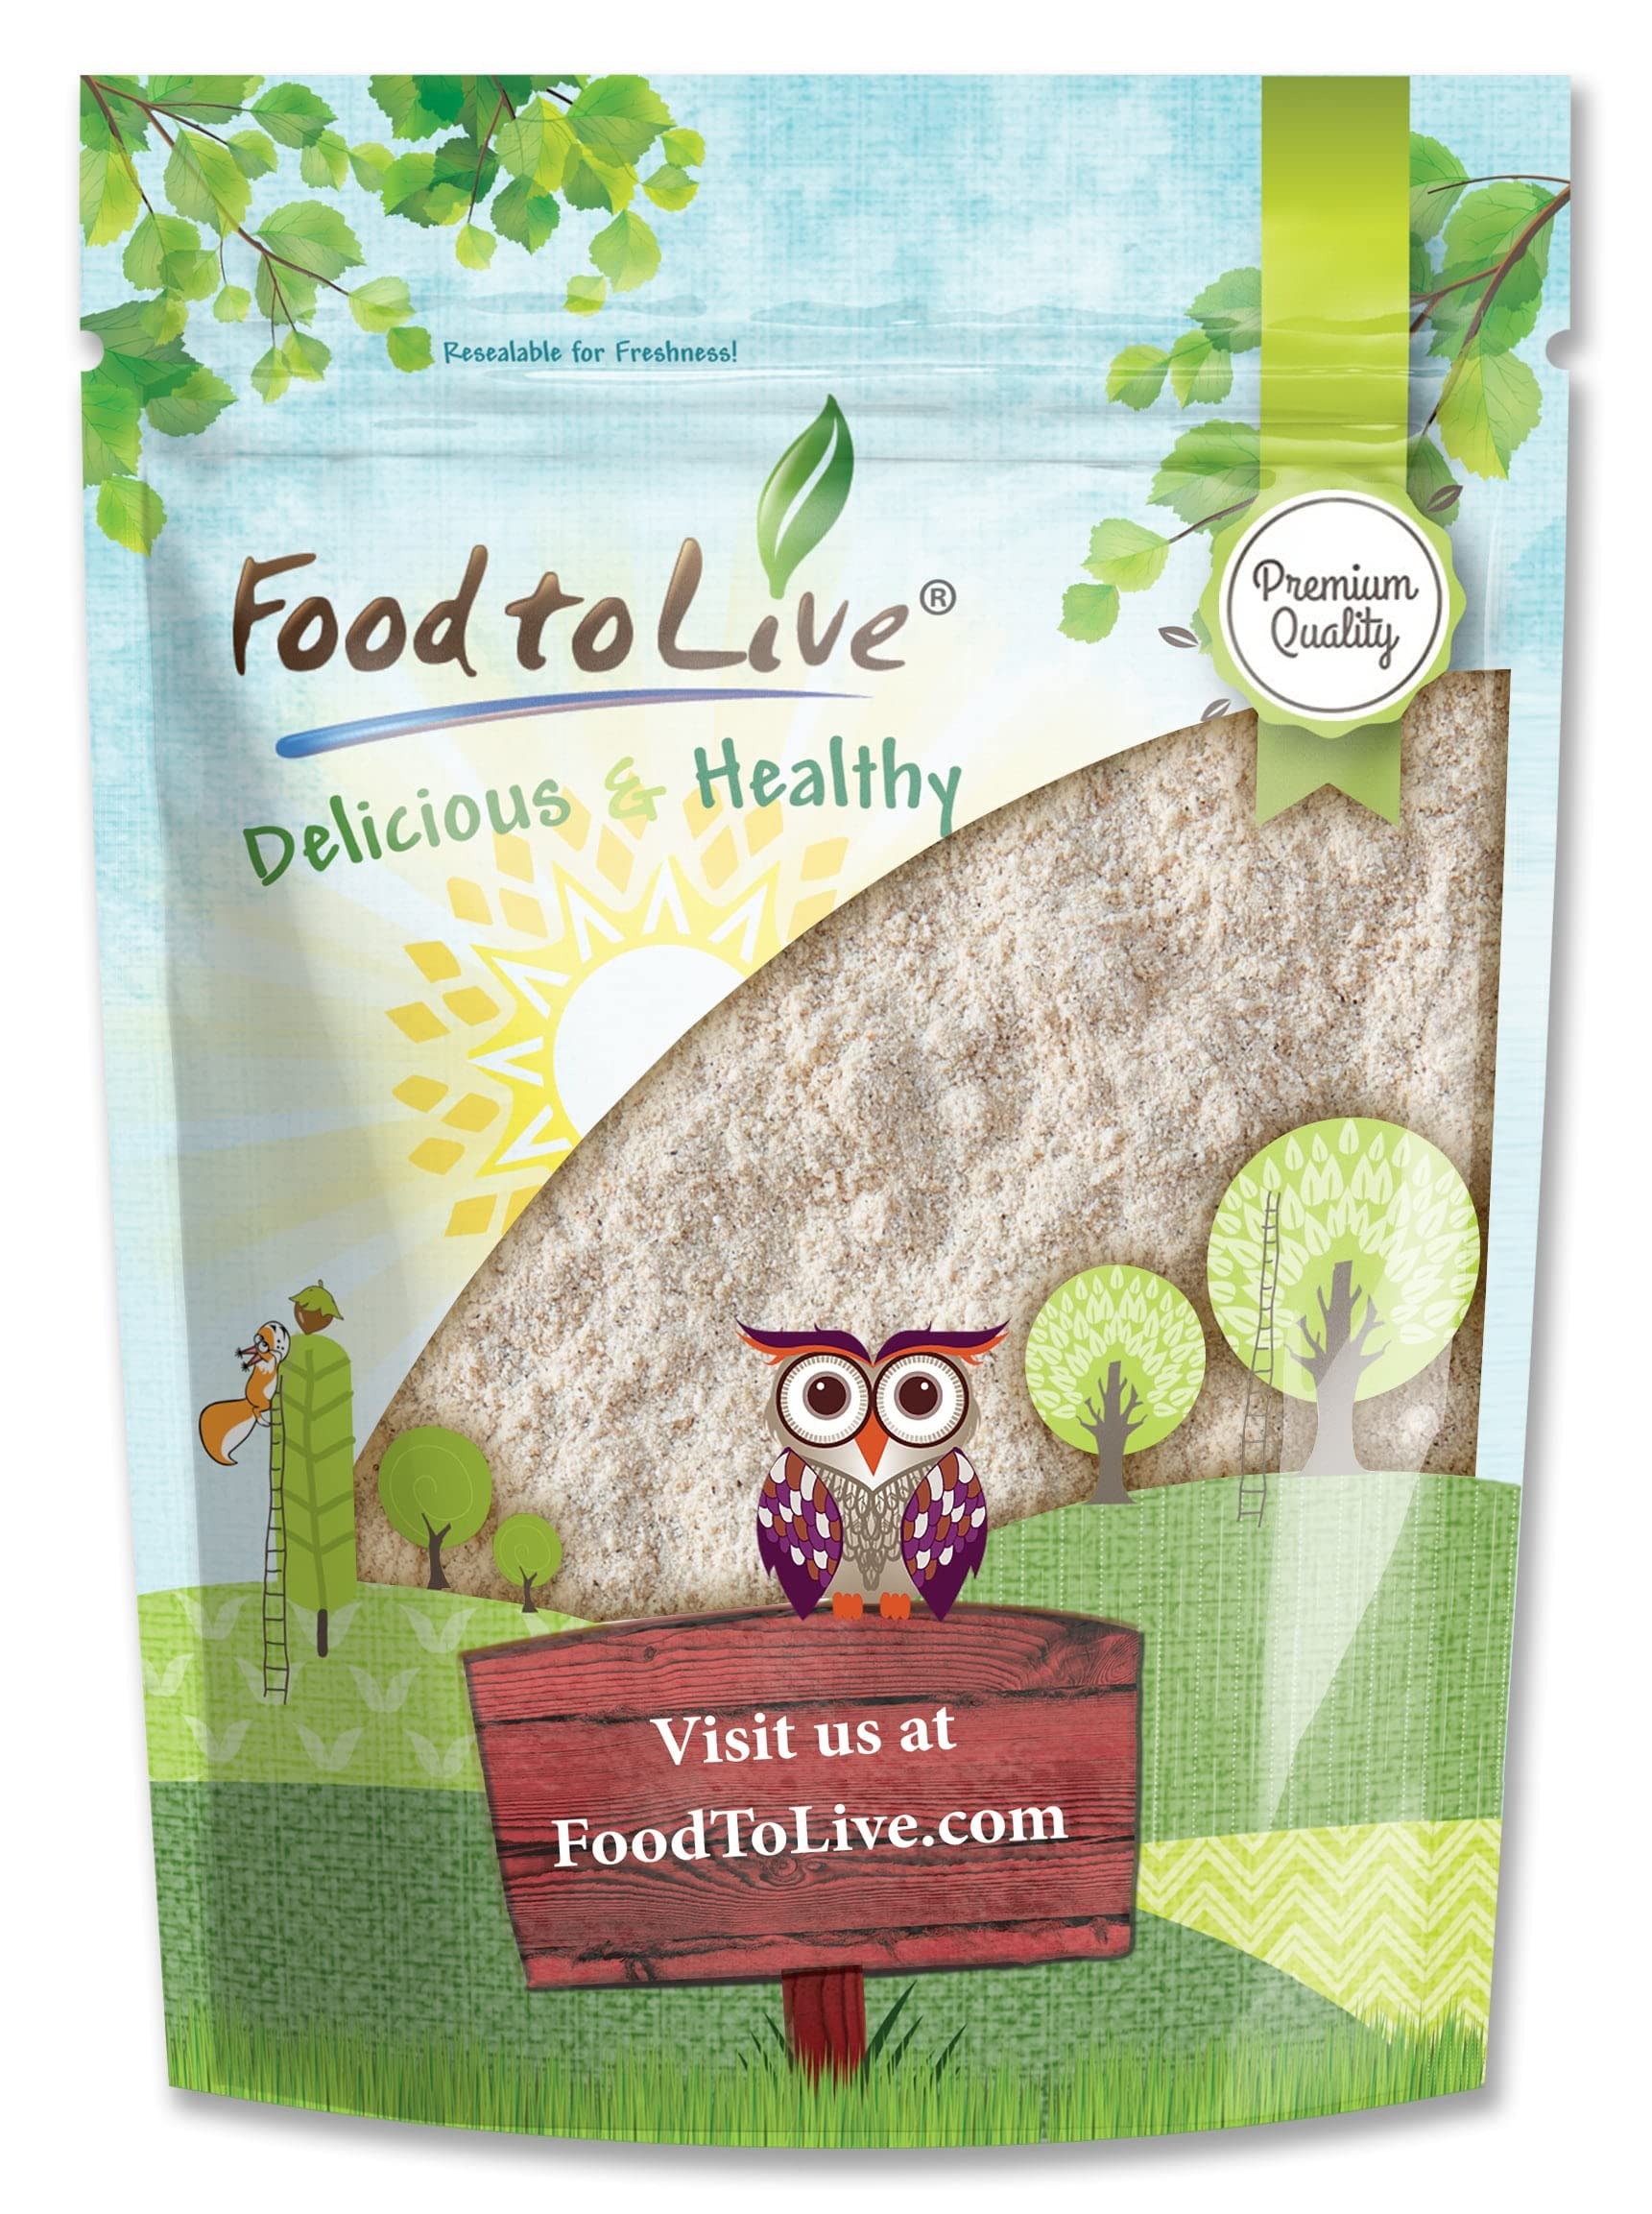
Item Name: Food to Live Amaranth Flour, 8 Ounces Finely Milled Whole Grains, Vegan, Kosher, Bulk. High in Dietary Fiber and Plant-Based Protein. Great Wheat Flour Substitute
Bullet Point 1: ✔️ NON-GMO VERIFIED, KOSHER, VEGAN: Amaranth Flour by Food to Live is a Non-GMO Verified product. Moreover, it is Kosher, Raw, and suitable for vegans.
Bullet Point 2: ✔️ FINELY MILLED WHOLE AMARANTH GRAINS: Food to Live’s Amaranth Flour is retrieved from whole seeds of amaranth by using a stone-ground method which implies preserving the original nutritional profile.
Bullet Point 3: ✔️ HIGHLY NUTRITIOUS, SOURCE OF FIBER & PROTEIN: Finely milled whole amaranth grains deliver a great amount of protein, dietary fiber, Vitamins A, C, E, and B6, and minerals Iron, Calcium, Manganese, Potassium, and Phosphorus. Moreover, Amaranth Flour is rich in antioxidants and Folate, pantothenic acid, and amino acid lysine.
Bullet Point 4: ✔️ VERSATILE USES, THICKENING AGENT: Use Amaranth Flour for baking pancakes, tortillas, flatbreads, pizza crusts, pasta, and amaranth cookies; or for thickening sauces, gravies, and soups. Experiment by mixing it with other flours, like quinoa, brown rice flour, almond, or even coconut flour.
Bullet Point 5: ✔️ GREAT WHEAT FLOUR SUBSTITUTE: Amaranth Grain Flour can replace 25% of wheat flour in your favorite yeast-risen recipes. You will enrich the pastry with more nutrients without compromising the texture of the dough.
Value: 8.0
Unit: Ounce

Price: 9.23